USCGC Sycamore (WLB-209)

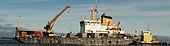
USCGC "Sycamore" in August 2012, anchored off the coast of Barrow, Alaska.

On 1 August 2006 "Sycamore" assisted the National Oceanic and Atmospheric Administration (NOAA) by transporting a towing assessment team to the stricken vessel MV "Cougar Ace" which was listing severely and in danger of sinking. She further assisted NOAA contract salvors by providing soundings in the area of the proposed mooring for the "Cougar Ace" and monitored the tow for oil spills while escorting the salvors T/T "Gladiator" and T/T "Sea Victory". "Sycamore" enforced a security zone during the tow.